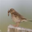
Label: bird